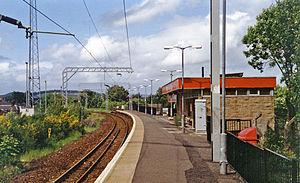
Alexandria est une ville d'Écosse, située dans la région du West Dunbartonshire, à 6 kilomètres au nord-ouest de Dumbarton. Elle est située sur les bords de la Leven et proche du Loch Lomond.